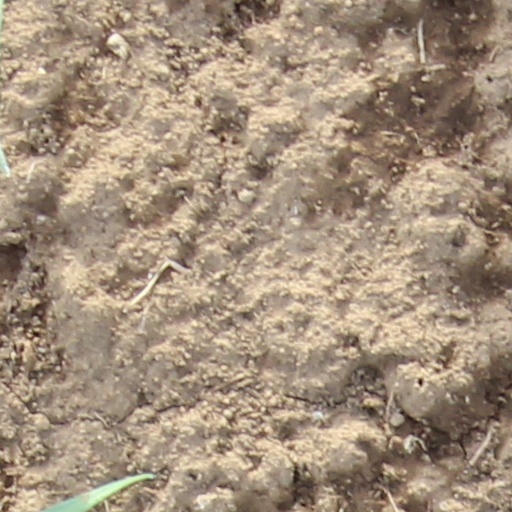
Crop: wheat